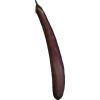
Label: eggplant_long